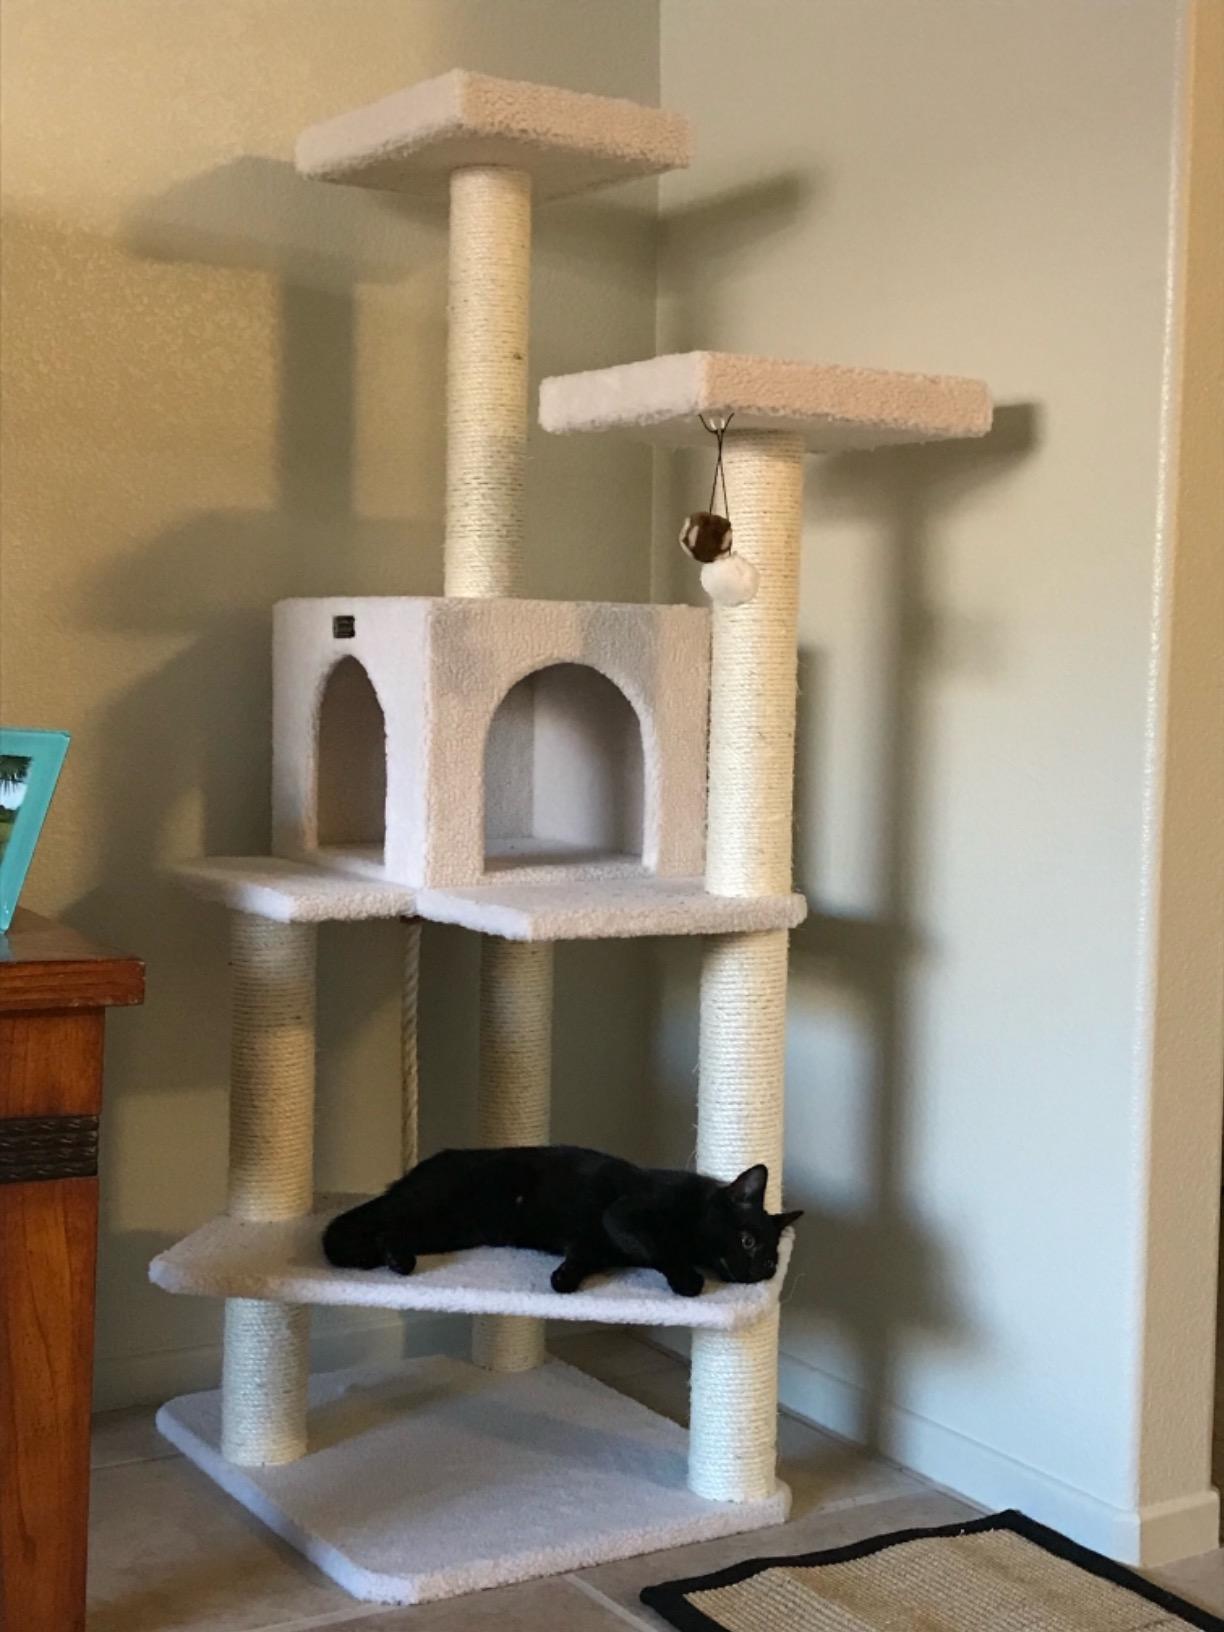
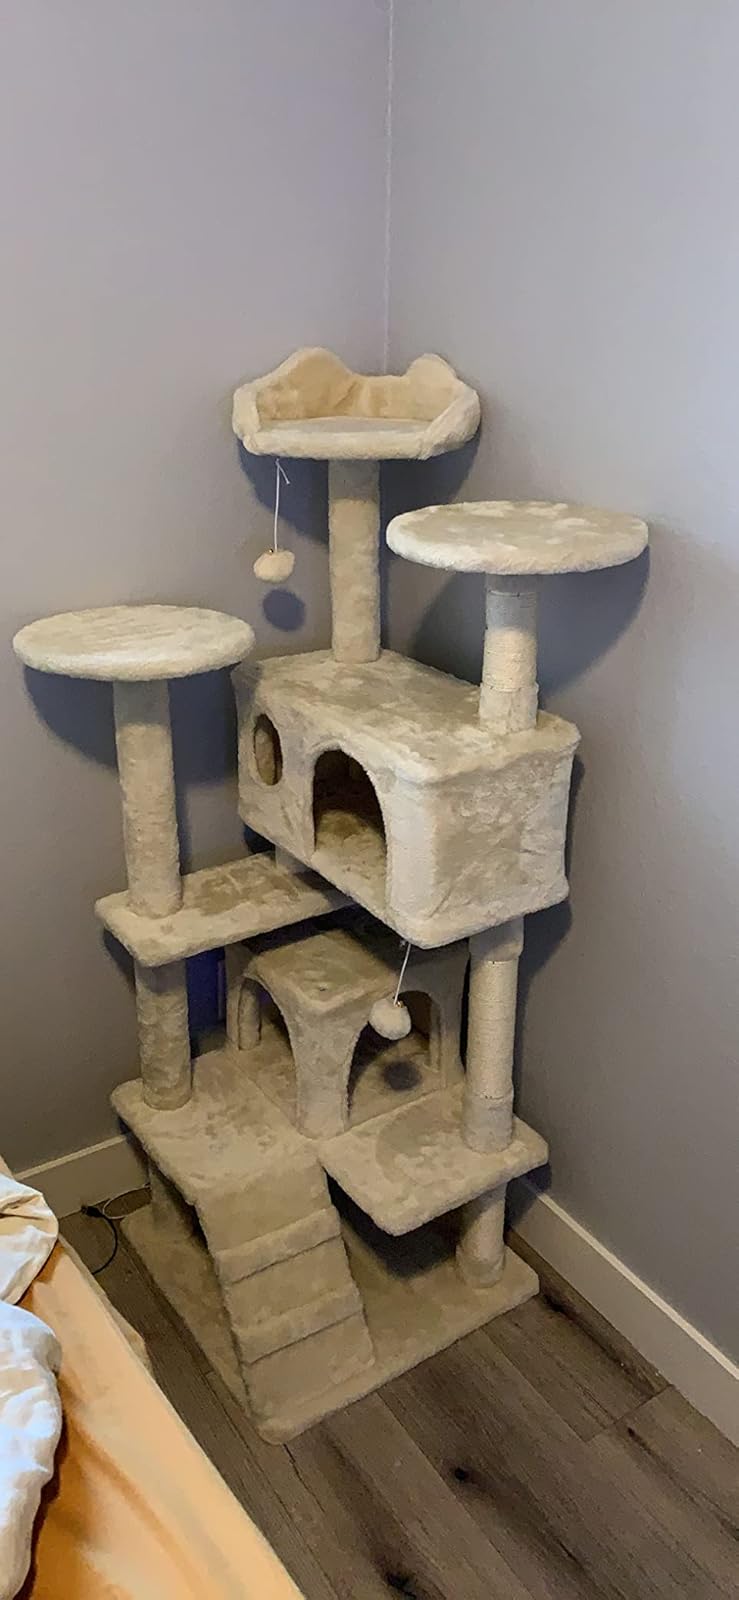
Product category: items_cat tree
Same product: no